Southern Australia

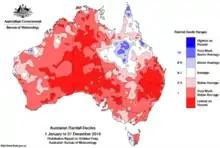
Australian Rainfall Deciles. (2019). Bureau of Meteorology.

The effect of large-scale extreme events such as prolonged heat waves not only impacts human activities but mortality rates; this presenting critical reasons to address climate change.